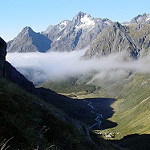
Scene: Outdoor